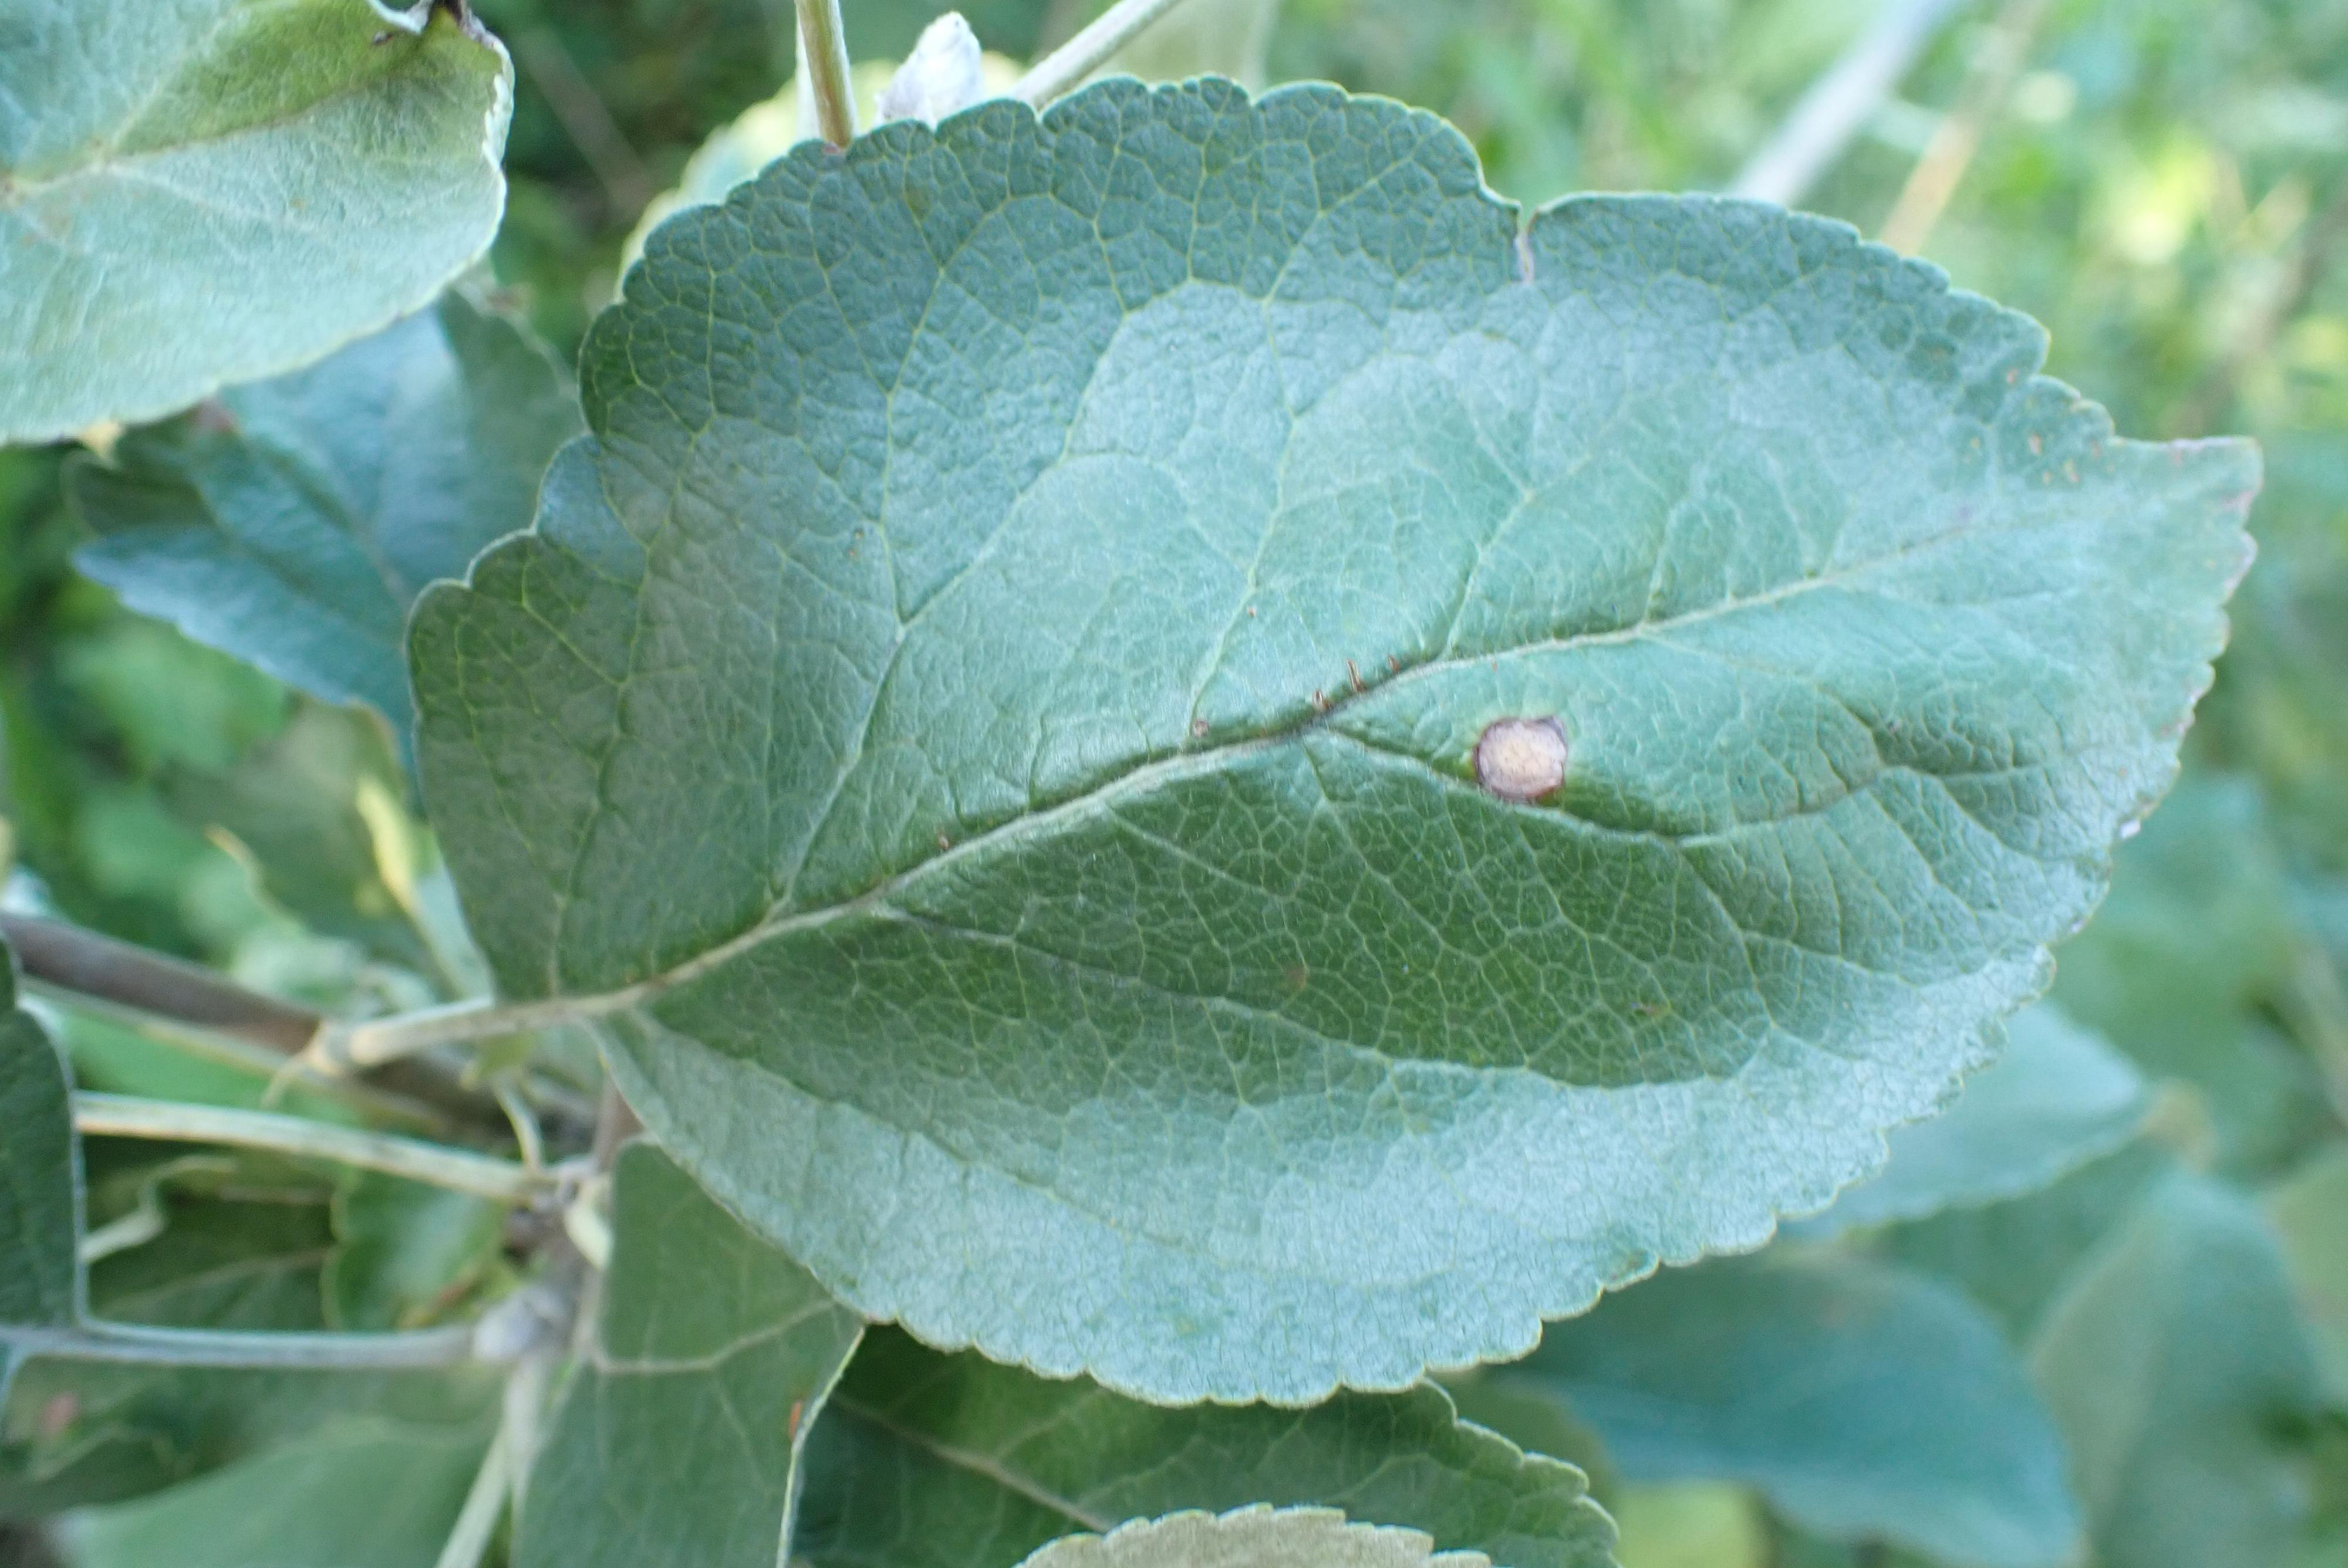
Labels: frog_eye_leaf_spot